Kevin R. Slates

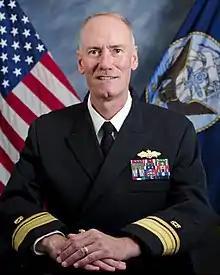
Official portrait

Kevin Robert Slates (born 1959) is a retired Rear Admiral in the United States Navy.